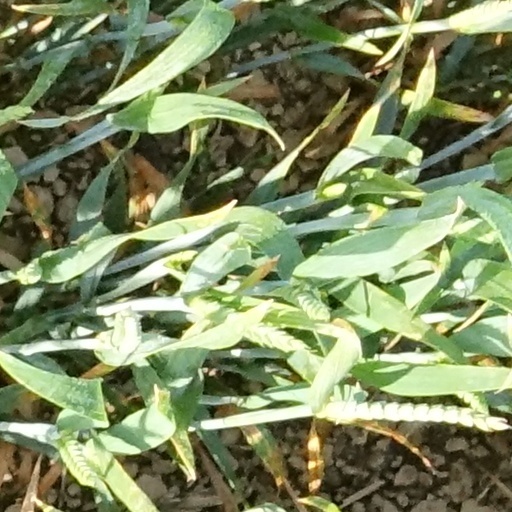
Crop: wheat